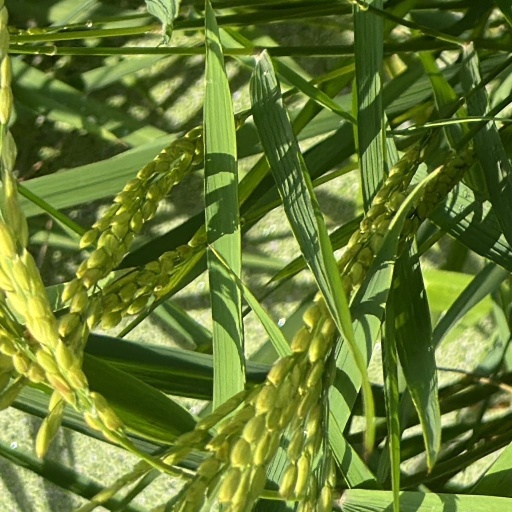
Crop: rice